Forensic pathology

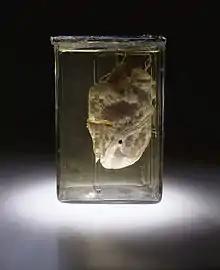
The heart of a murder victim

Forensic pathology is pathology that focuses on determining the cause of death by examining a corpse. A post mortem examination is performed by a medical examiner or forensic pathologist, usually during the investigation of criminal law cases and civil law cases in some jurisdictions. Coroners and medical examiners are also frequently asked to confirm the identity of remains.